Coddington School

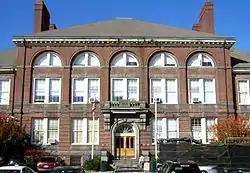

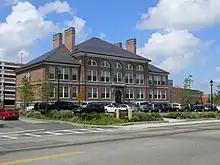
2015

The Coddington School is a historic school building at 26-44 Coddington Street in Quincy, Massachusetts. Built in 1909, this three-story brick building is the finest Colonial Revival school building in the city. It was designed in late 1907 by Charles A. Brigham, who is not to be confused with the better known and similarly-named Charles Brigham. It was used from the 1960s to the 2000s as part of Quincy Junior College (now Quincy College), and is now the headquarters of the Quincy School Department, as well as other municipal departments.